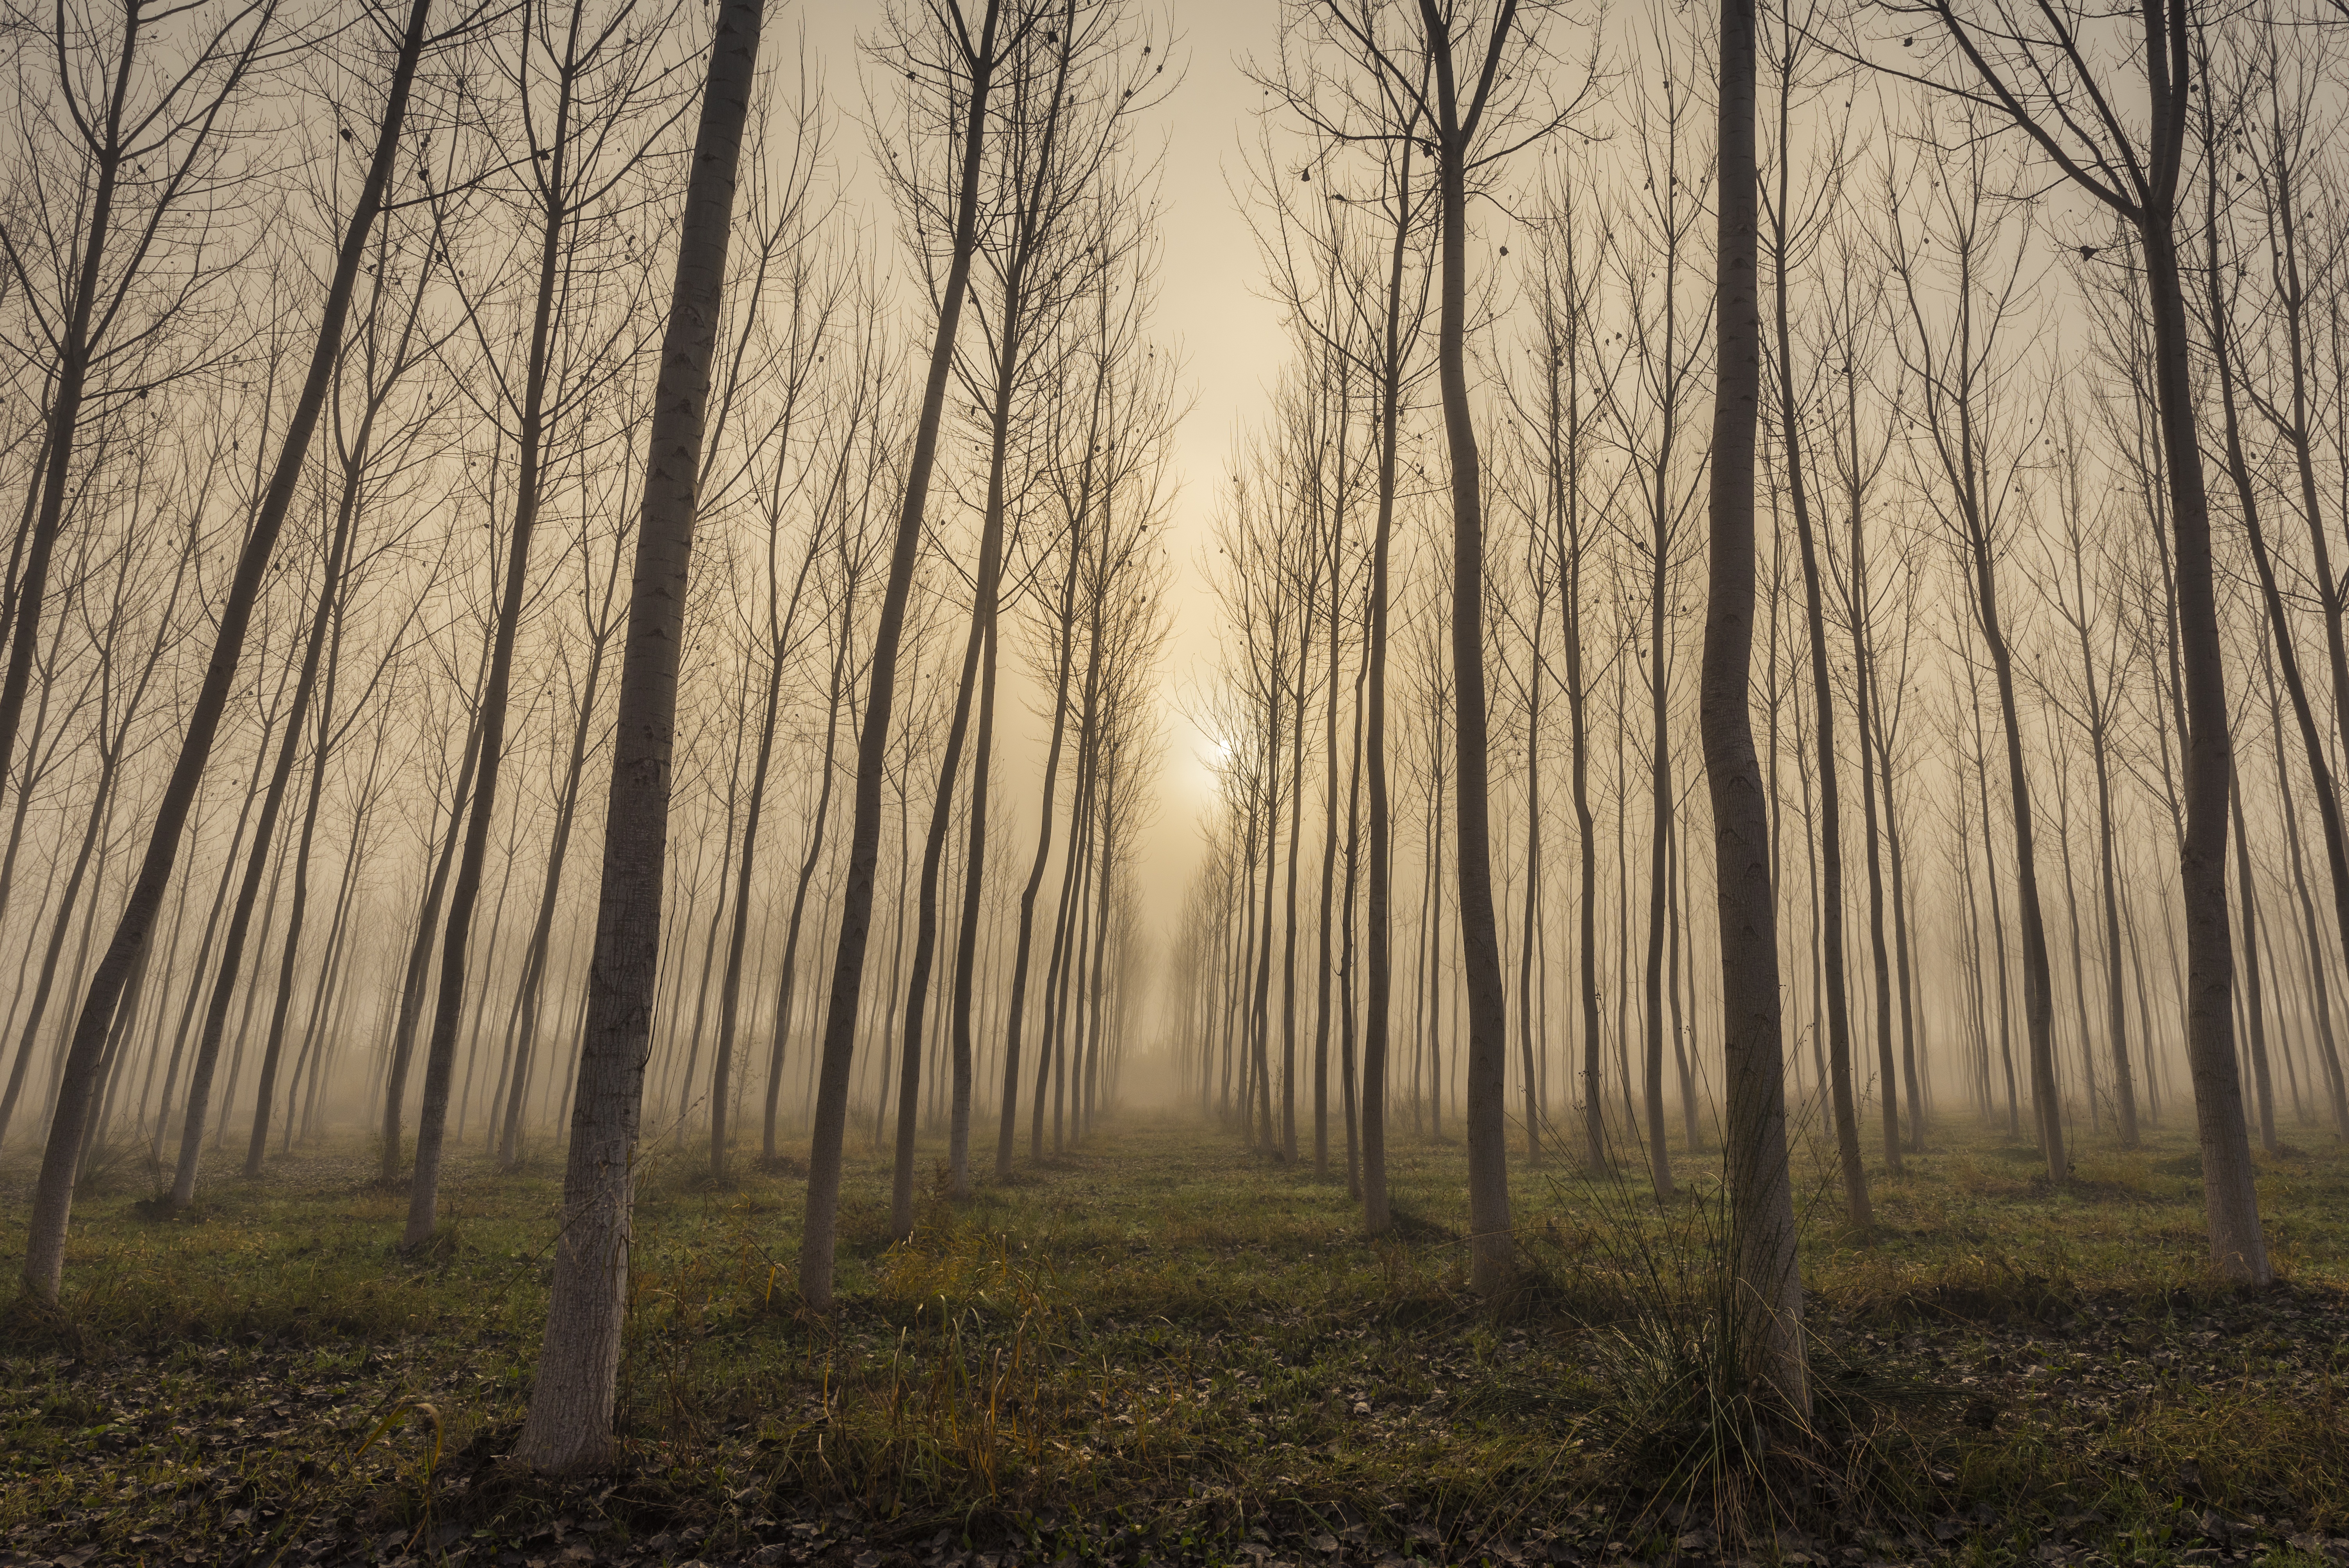
landscape, tree, nature, forest, branch, cold, plant, fog, mist, sunlight, cloudy, morning, leaf, green, natural, autumn, season, trees, leaves, branches, wetland, grove, woodland, habitat, ecosystem, soledad, tomorrow, natural environment, atmospheric phenomenon, plant stem, woody plant